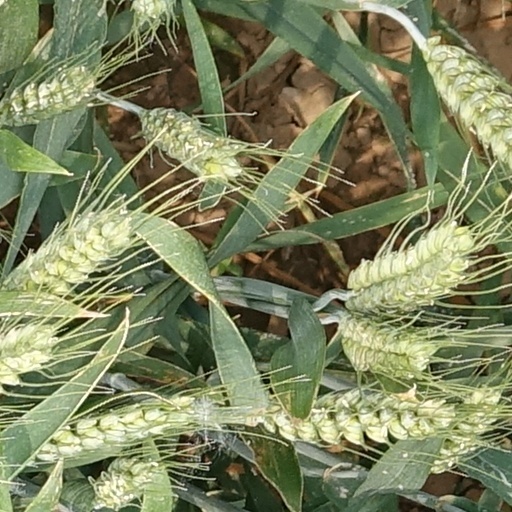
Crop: wheat